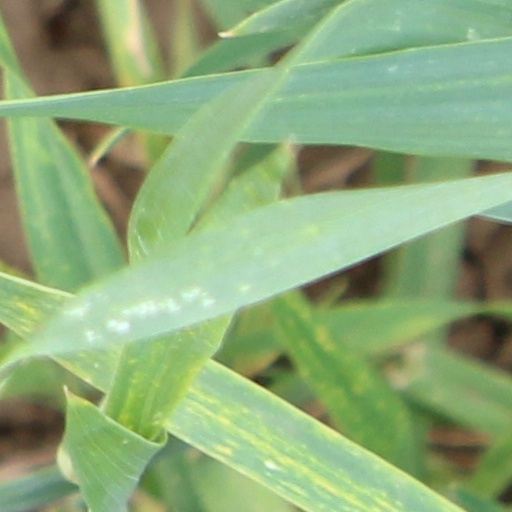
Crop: wheat